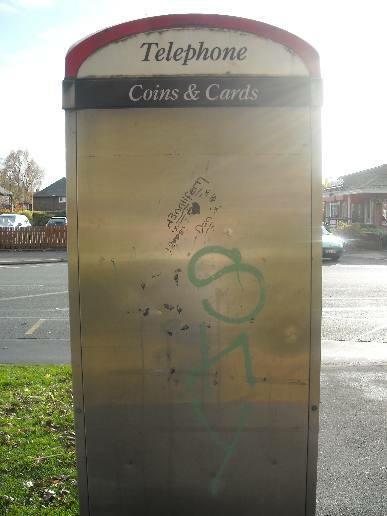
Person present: No